Iran hostage crisis

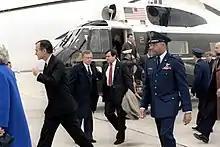
Vice President George H. W. Bush and other VIPs wait to welcome the hostages home.

On the day the hostages were seized, six American diplomats evaded capture and remained in hiding at the home of the Canadian diplomat John Sheardown, under the protection of the Canadian ambassador, Ken Taylor. In late 1979, the government of Prime Minister Joe Clark secretly issued an Order in Council allowing Canadian passports to be issued to some American citizens so that they could escape. In cooperation with the CIA, which used the cover story of a film project, two CIA agents and the six American diplomats boarded a Swissair flight to Zürich, Switzerland, on January 28, 1980. Their rescue from Iran, known as the Canadian Caper, was fictionalized in the 1981 film "" and the 2012 film "Argo".